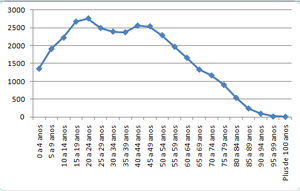
graphique de la pyramide d'age de la cité d'Adamantine-SP-Brésil
Adamantina est une municipalité brésilienne de l'intérieur de l'État de São Paulo. Son territoire occupe une surface d'un peu plus de 411 kilomètres carrés.